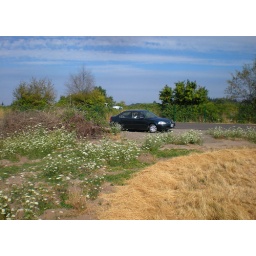
Gina waiting in dirty old green